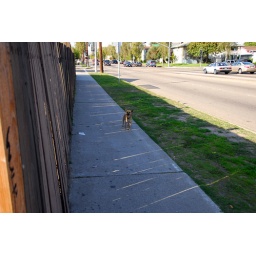
thru the street. a loose dog outside my house haha so random. poem: 'Dog' by Lawrence Ferlinghetti